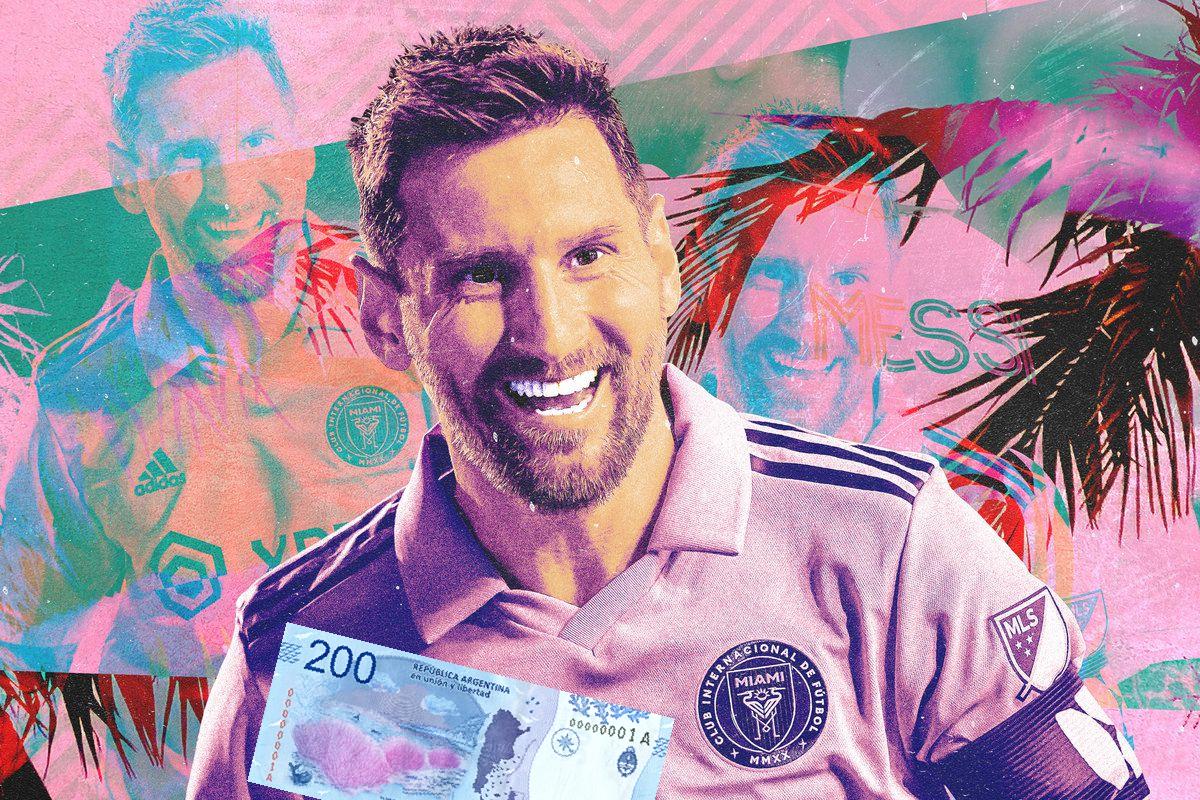
Denominación: 200